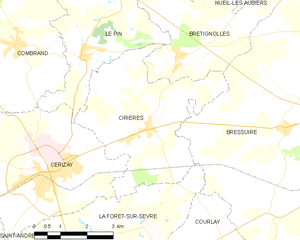
Carte des communes françaises Cirières